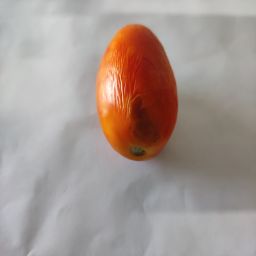
Crop: Tomato
Quality: Damaged